Vercingetorix

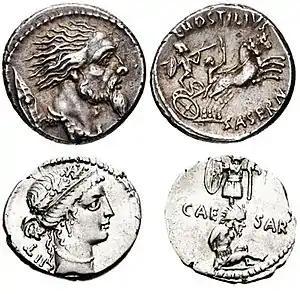
Vercingetorix on Roman coinage (dated 48 BC) - Top: bust right (war chariot on reverse); bottom: tied near war trophy (female head on obverse)

The Gaulish name can be literally translated as victorious, great king, or leader of warriors, from (over, superior) + (warrior, hero) + (king), but it mainly means victorious [Vercingetorix free English translation = Victor = victorious]. Scholar Maigréad Ní C. Dobbs has proposed to see an Irish cognate of the name in the form . In his "Life of Caesar", Plutarch renders the name as. According to Florus, he was "endowed [...] with a name which seemed to be intended to inspire terror".